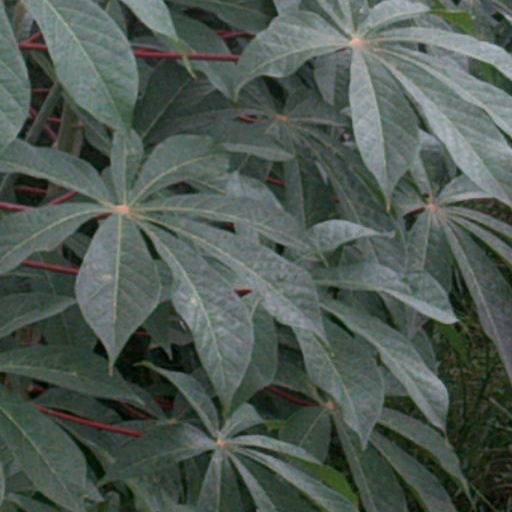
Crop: cassava